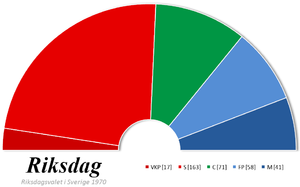
Les élections législatives suédoises de 1970 se sont déroulées le 20 septembre 1970. Ce sont les premières tenues après la réforme constitutionnelle qui fait du Riksdag un Parlement unicaméral. Le Parti social-démocrate d'Olof Palme reste au pouvoir.